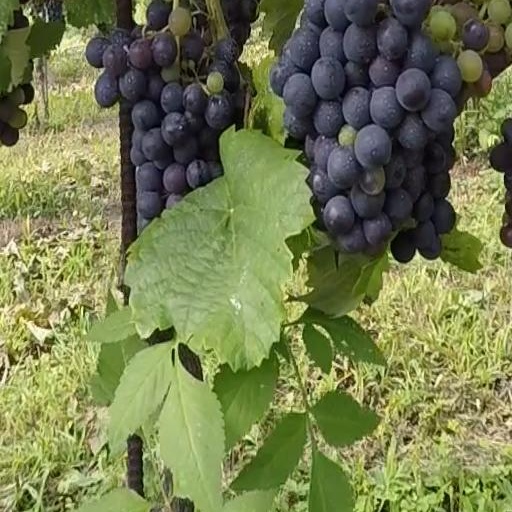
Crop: grape